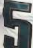
Number: 5